A History of Modern Yoga

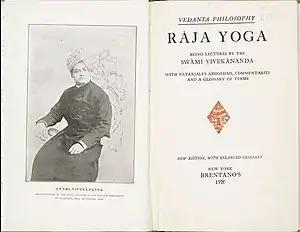
De Michelis argued that modern global yoga has its roots in Vivekananda's "Raja Yoga" adaptation of yoga for a Western audience.

Harold Coward, reviewing the book in "Journal of Hindu-Christian Studies", notes that De Michelis distinguishes between Patanjali's account of yoga in his classical "Yoga Sutras" and Vivekananda's personal reinterpretation of yoga for the modern world in his 1896 "Raja Yoga".